Javad Nekounam

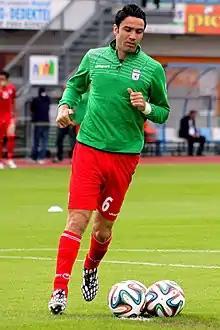
Nekounam before a friendly with Montenegro in 2014

Nekounam received his first call-up to Iran in 2000. He became a starter for the national side during the 2002 FIFA World Cup qualifiers and, already a key midfield element, played two of the national team's matches during the 2006 World Cup in Germany, being suspended for the final group game against Angola after his second yellow card against Portugal.